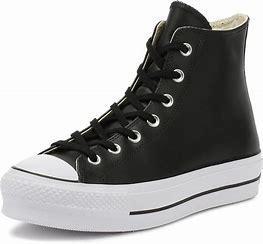
Brand: Converse
Model: Ctas Hi